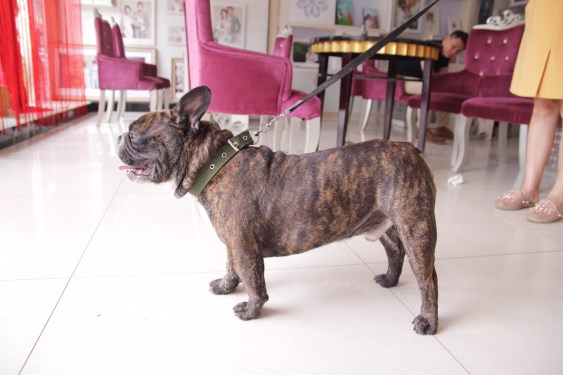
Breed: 1121-n000002-French_bulldog